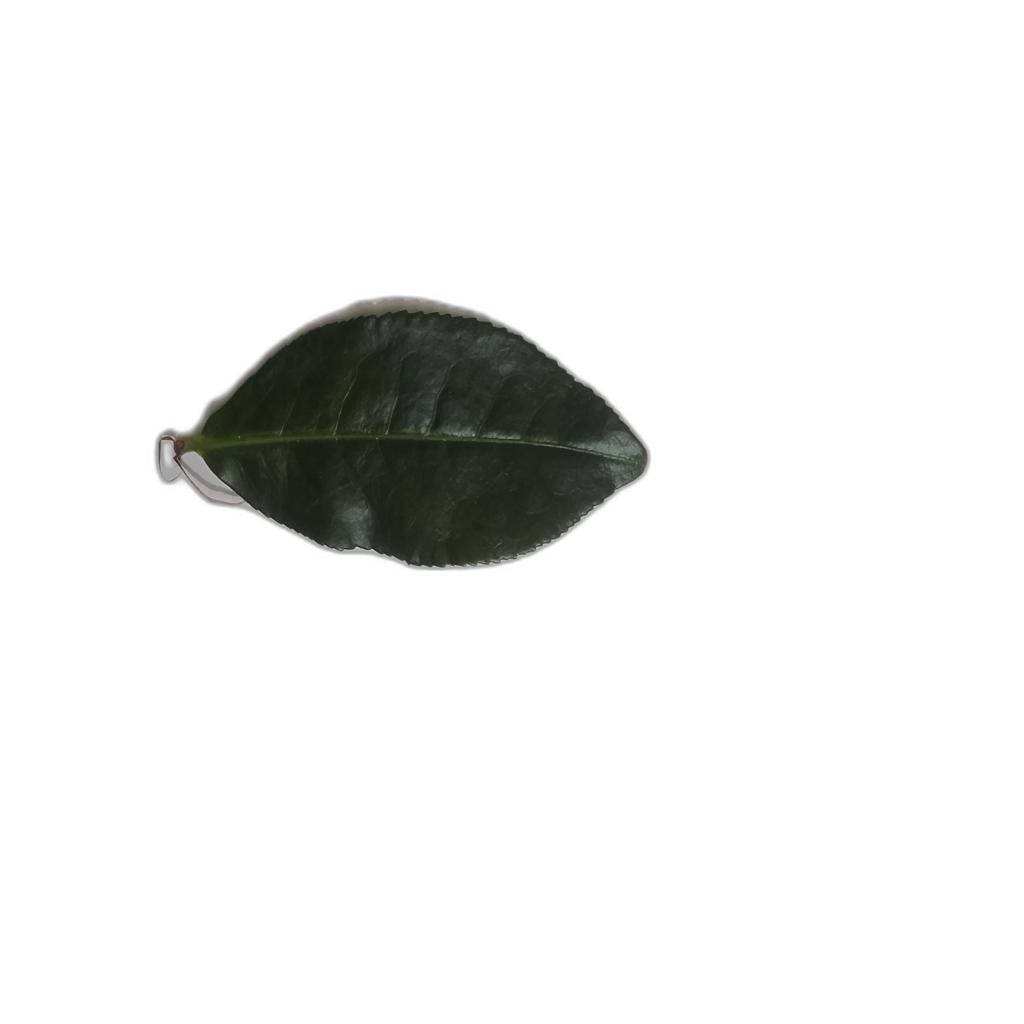
Label: Healthy